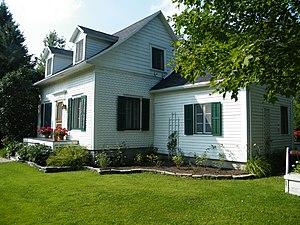
Maison du meunier du moulin Beaudet de Saint-Antoine-de-Tilly (Chaudière-Appalaches), au Québec. Moulin à eau, moulin à farine.
Le Moulin Beaudet est l'un des derniers moulins à eau du Québec. Il est situé à Saint-Antoine-de-Tilly, dans la région de Chaudière-Appalaches. Il a été construit au début du XXᵉ siècle, dans le secteur des Fonds, en bordure de la rivière Bourret. La toiture du moulin s'est effondrée en mars 2008 à cause du poids de la neige qui s'y était accumulée. Les propriétaires ont obtenu un permis de démolition en 2008. En 1995, tous les équipements et mécanismes avaient été retirés du moulin et vendus, ils sont aujourd'hui dans le Moulin du Petit-Pré à Château-Richer.